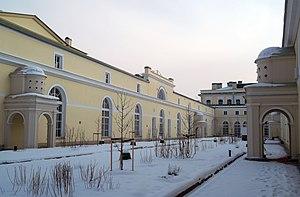
Le jardin suspendu du Petit Ermitage est un jardin de l'ensemble architectural du Petit Ermitage, qui fait lui-même partie du complexe muséal du Musée de l'Ermitage à Saint-Pétersbourg. Ce jardin a été réalisé entre 1764 et 1773, par les architectes Jean-Baptiste Vallin de La Mothe et Georg Friedrich Veldten, reconstruit en 1841 par Vassili Stassov. Le jardin suspendu est situé au niveau du premier étage, au dessus des locaux des anciennes écuries et du manège, il occupe l'espace entre les galeries reliant les pavillons nord et sud du Petit Ermitage.
Le Petit Ermitage est un monument architectural qui fait partie du complexe du Musée de l'Ermitage à Saint-Pétersbourg. Il est construit durant les années 1764 à 1775, par les architectes Jean-Baptiste Vallin de La Mothe et Georg Friedrich Veldten. Le bâtiment donne sur le Quai du Palais et la Rue Millionnaïa et fait le lien entre le Palais d'Hiver baroque et les édifices de style classique : Grand Ermitage et Nouvel Ermitage. Son nom de Petit Ermitage lui est donné parce que Catherine II y organisait des spectacles et des divertissements, alors que les autres bâtiments servaient de salles d'expositions pour les musées.